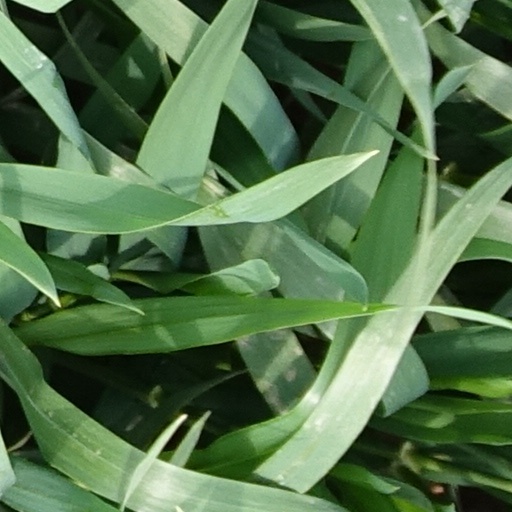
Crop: wheat